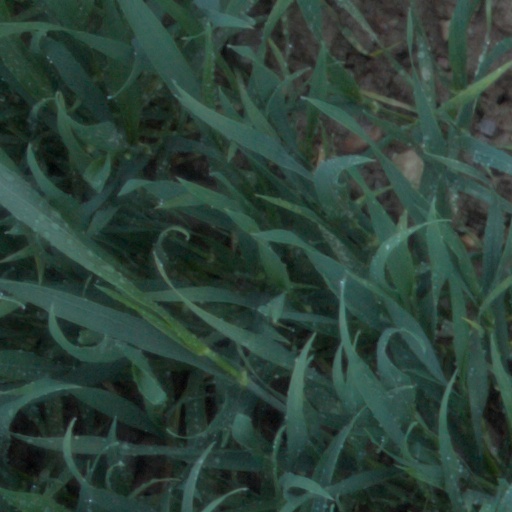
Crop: wheat